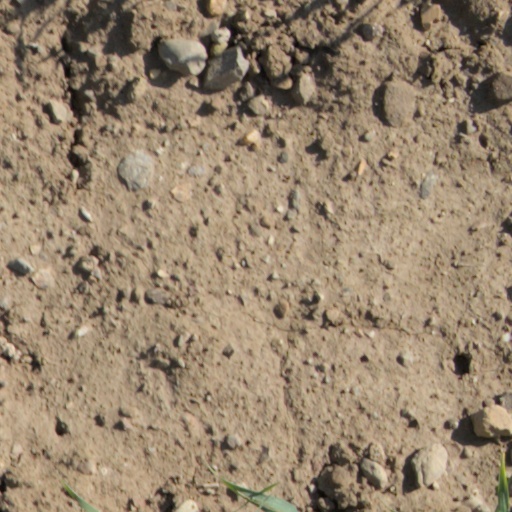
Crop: wheat